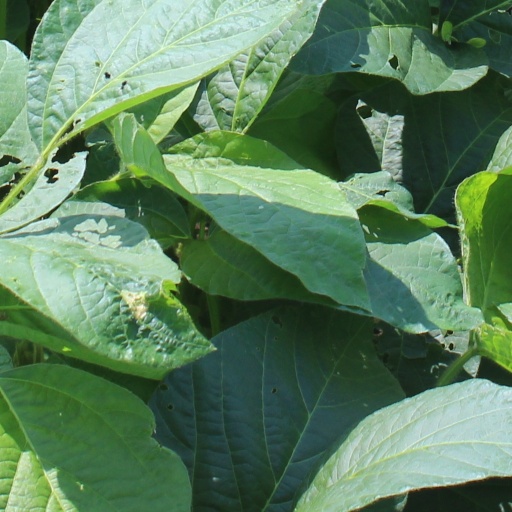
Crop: soybean